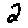
Label: 2